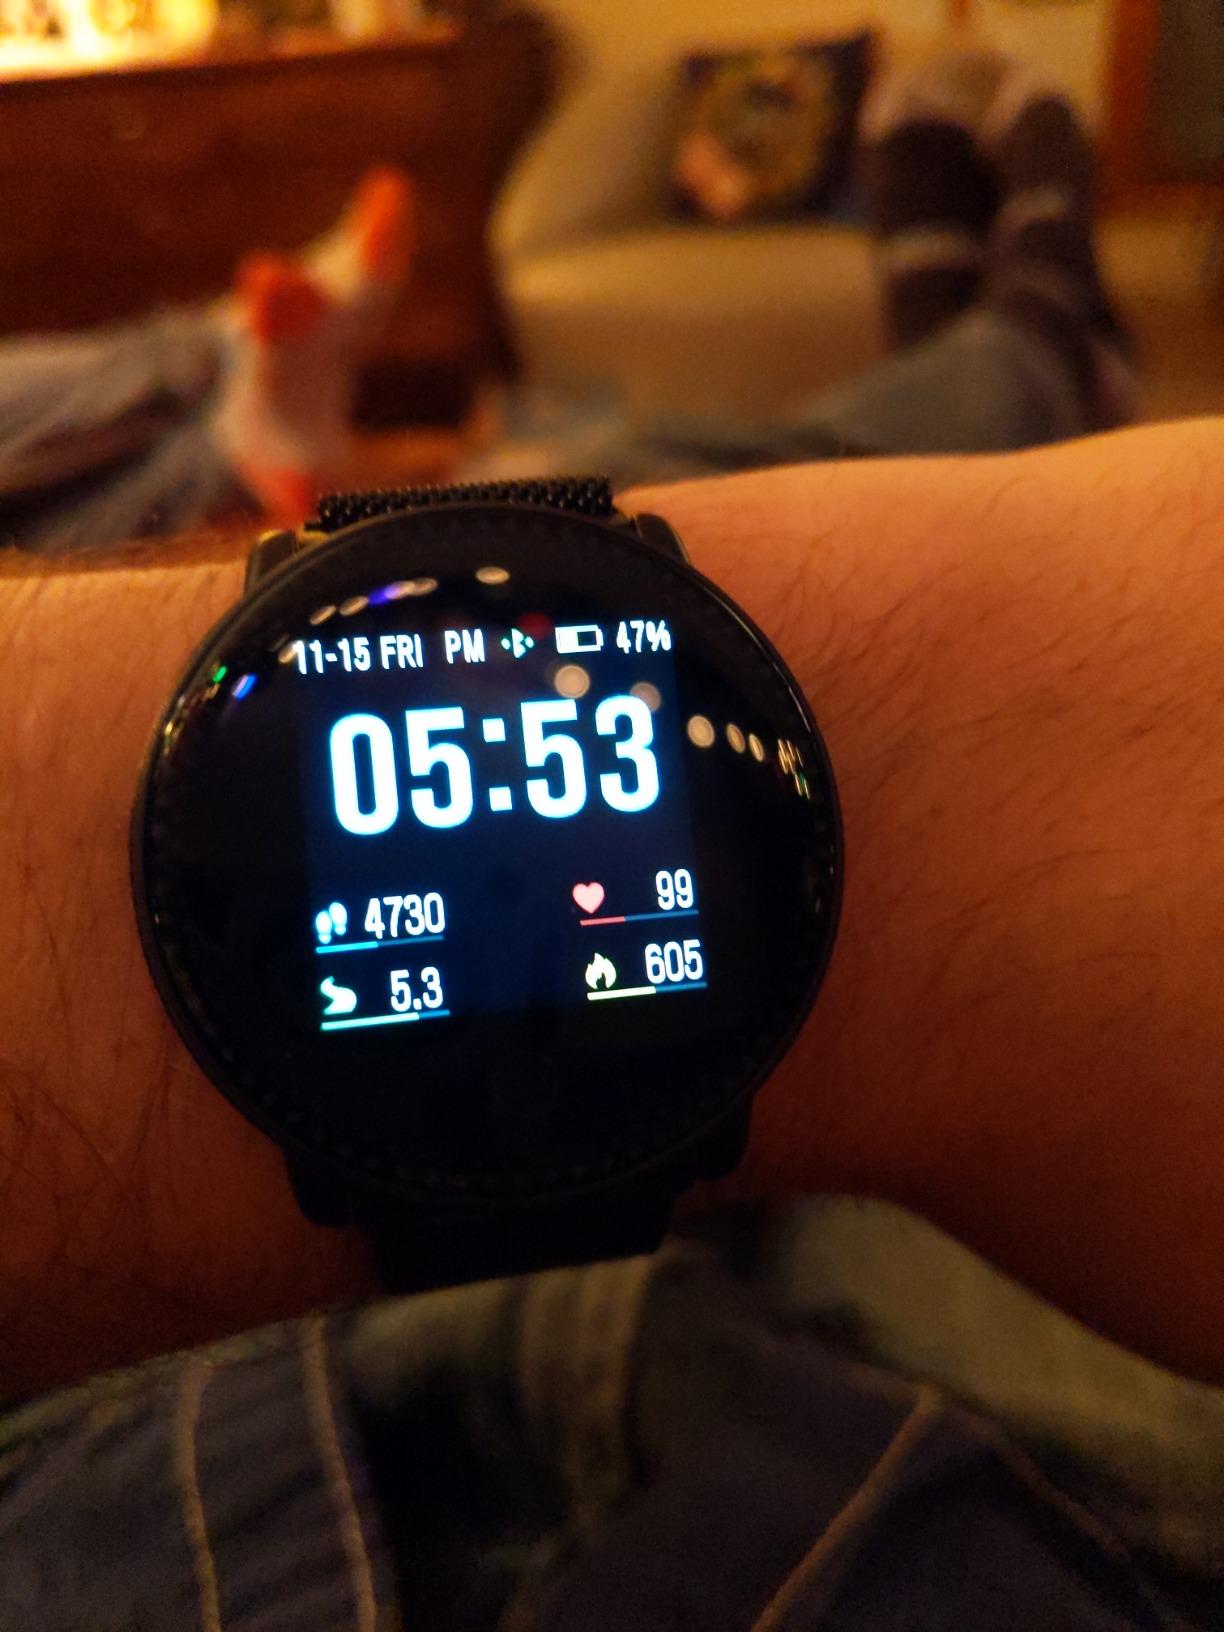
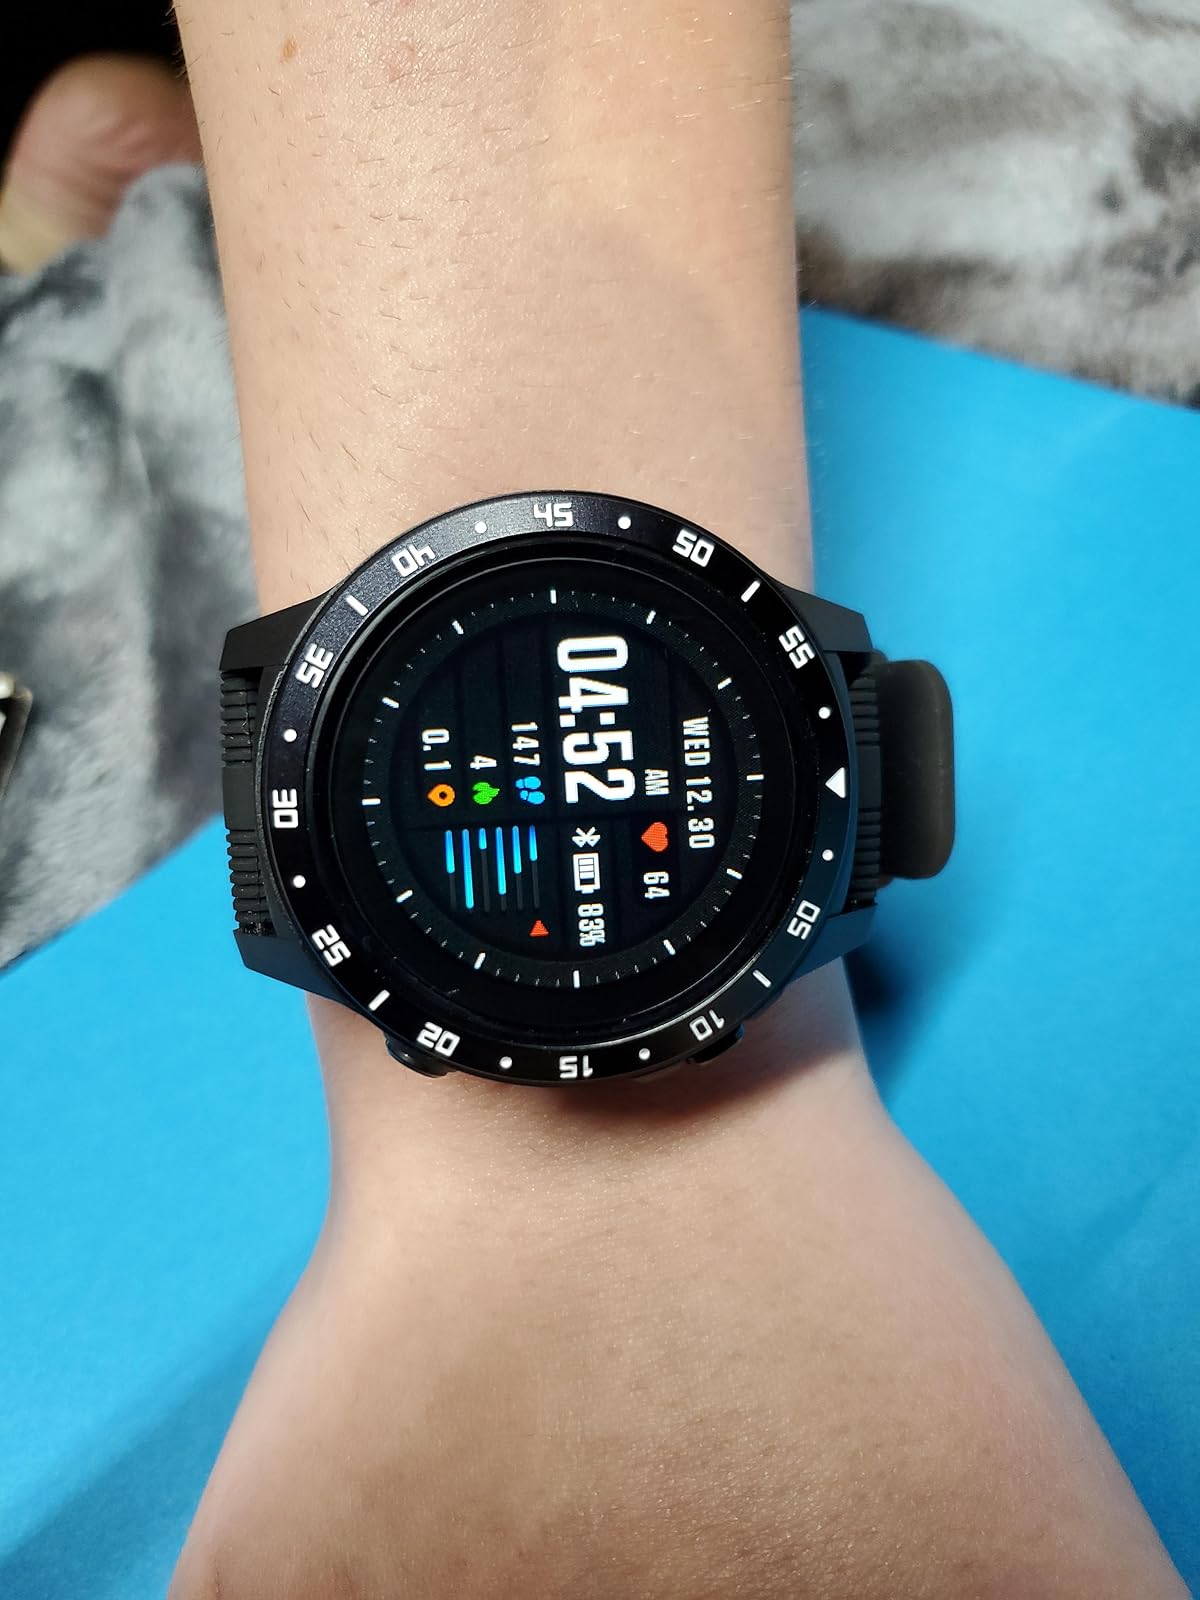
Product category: smartwatch
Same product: no